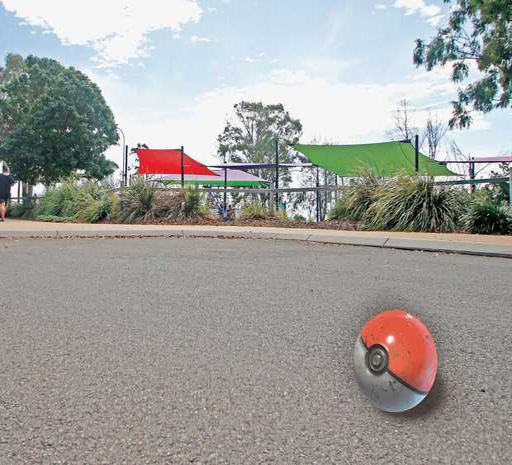
the streets have cleared and hot spots now seem to be void of local trainers .